Waynman Dixon

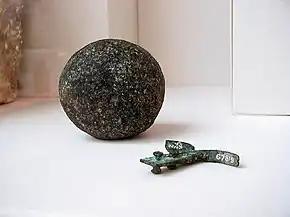
Two of the "Dixon Relics": a stone sphere and metal hook

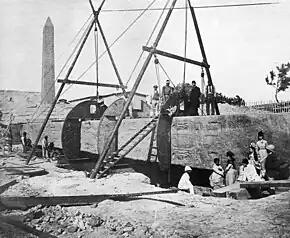
Construction of the cylinder around Cleopatra's Needle in 1877

Waynman Dixon (1844–1930) was a British engineer, known for his work on the Great Pyramid of Giza and for discovering the only Egyptian artefacts to be found inside that pyramid.